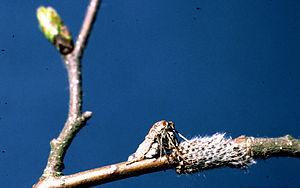
Alsophila aescularia, la Phalène du marronnier ou Alsophile printanière, est une espèce de lépidoptères de la famille des Geometridae.